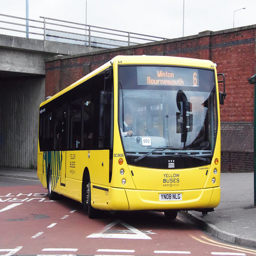
A large yellow bus turning at a corner.
A yellow bus sitting in a parking lot.
A city bus traveling on a road near an overpass.
A yellow bus parked on side of road
A passenger bus that has pulled up to the side of a street.